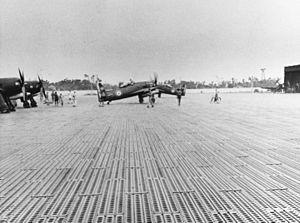
Le Grumman F8F Bearcat, affectueusement appelé Bear, est un chasseur monomoteur embarqué américain des années 1940. Il a servi durant la deuxième partie du XXᵉ siècle, principalement au sein de l'United States Navy. Il fut le dernier chasseur à moteur à piston de la compagnie Grumman, et fut suivi par le Grumman F9F Panther à réaction.